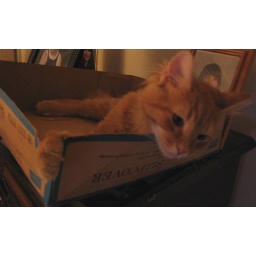
sleepy kitten in a box